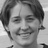
Emotion: happy